SYBR Gold

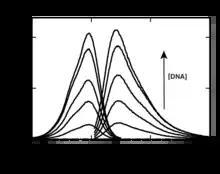
"SYBR Gold excitation and emission spectra in the presence of increasing concentrations of double-stranded DNA"

SYBR Gold is an intercalator. This means it binds to DNA by insertion of one dye molecule between two planar bases / base pairs of DNA. Single molecule magnetic tweezers assays reveal systematic lengthening and unwinding of DNA by 19.1º ± 0.7º per dye molecule upon binding, consistent with intercalation. This is similar to related dyes like SYBR Green I. The dissociation constant – a measure to describe the binding affinity of SYBR Gold to double-stranded DNA – is 0.27 ± 0.03 μM.